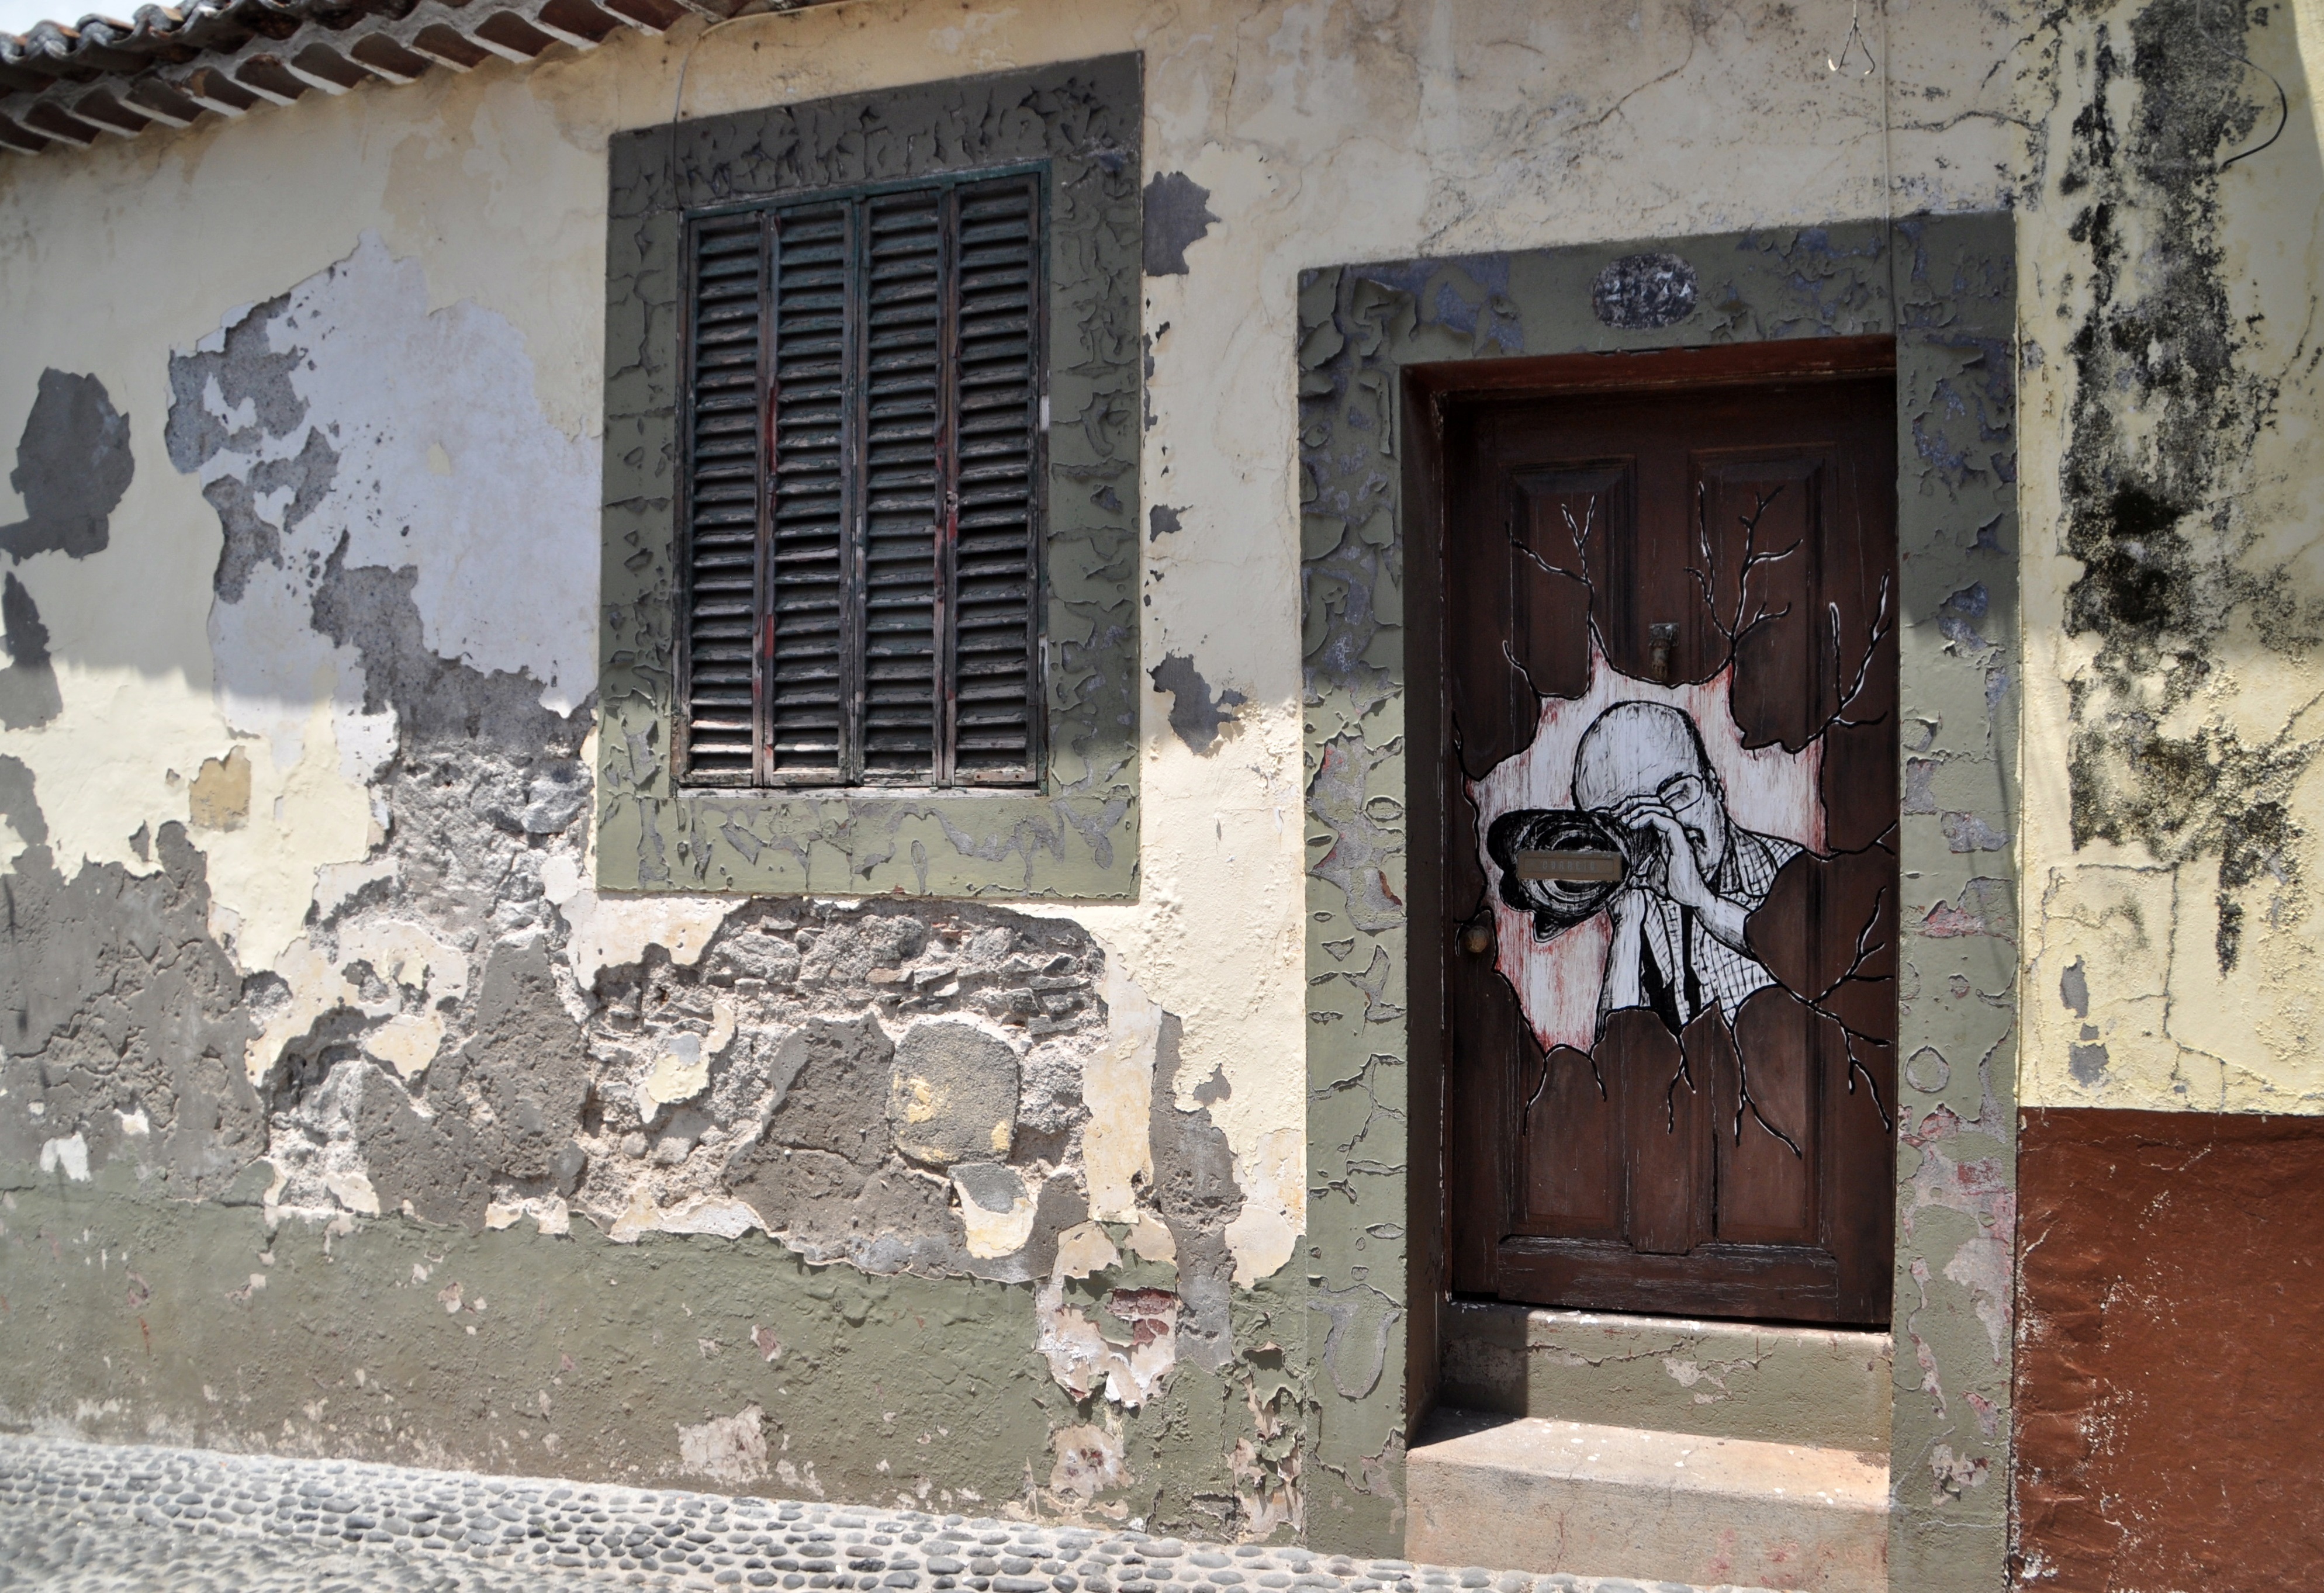
house, window, wall, facade, door, street art, art, mural, hauswand, photo graph, urban area, ancient history